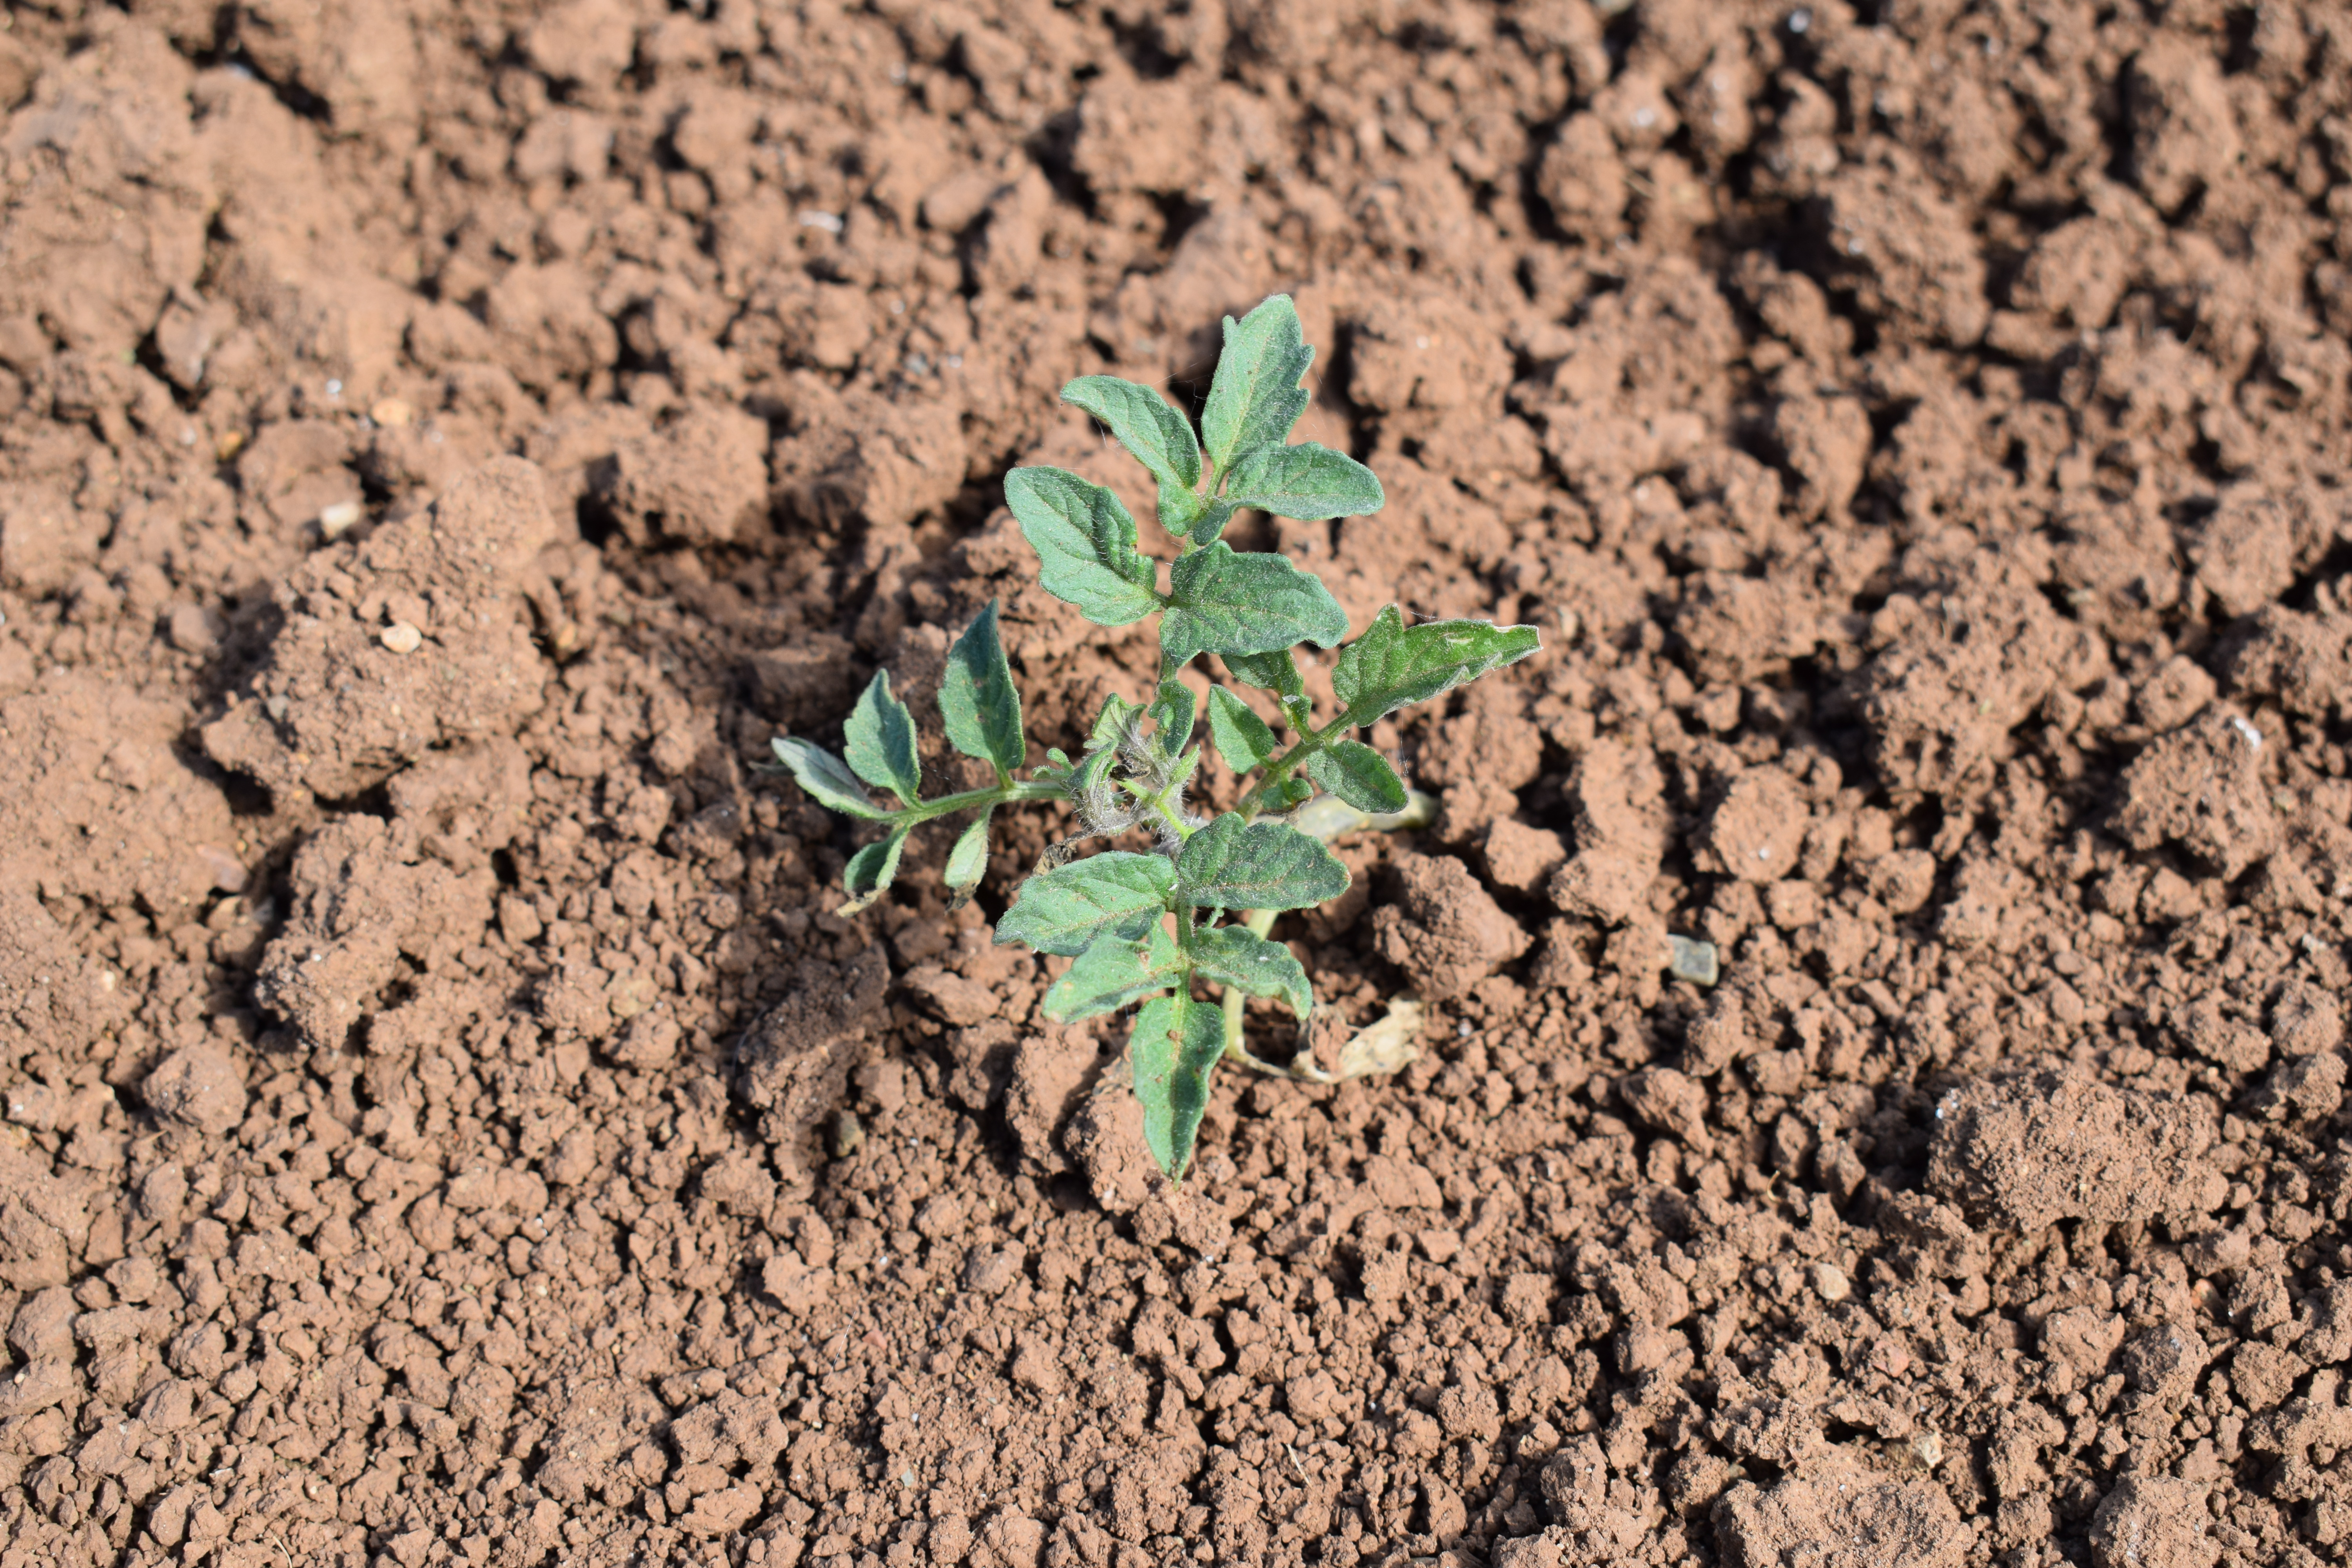
Label: tomato